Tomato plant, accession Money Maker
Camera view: horizontal (90 deg, fisheye); turntable rotation: 90 degrees
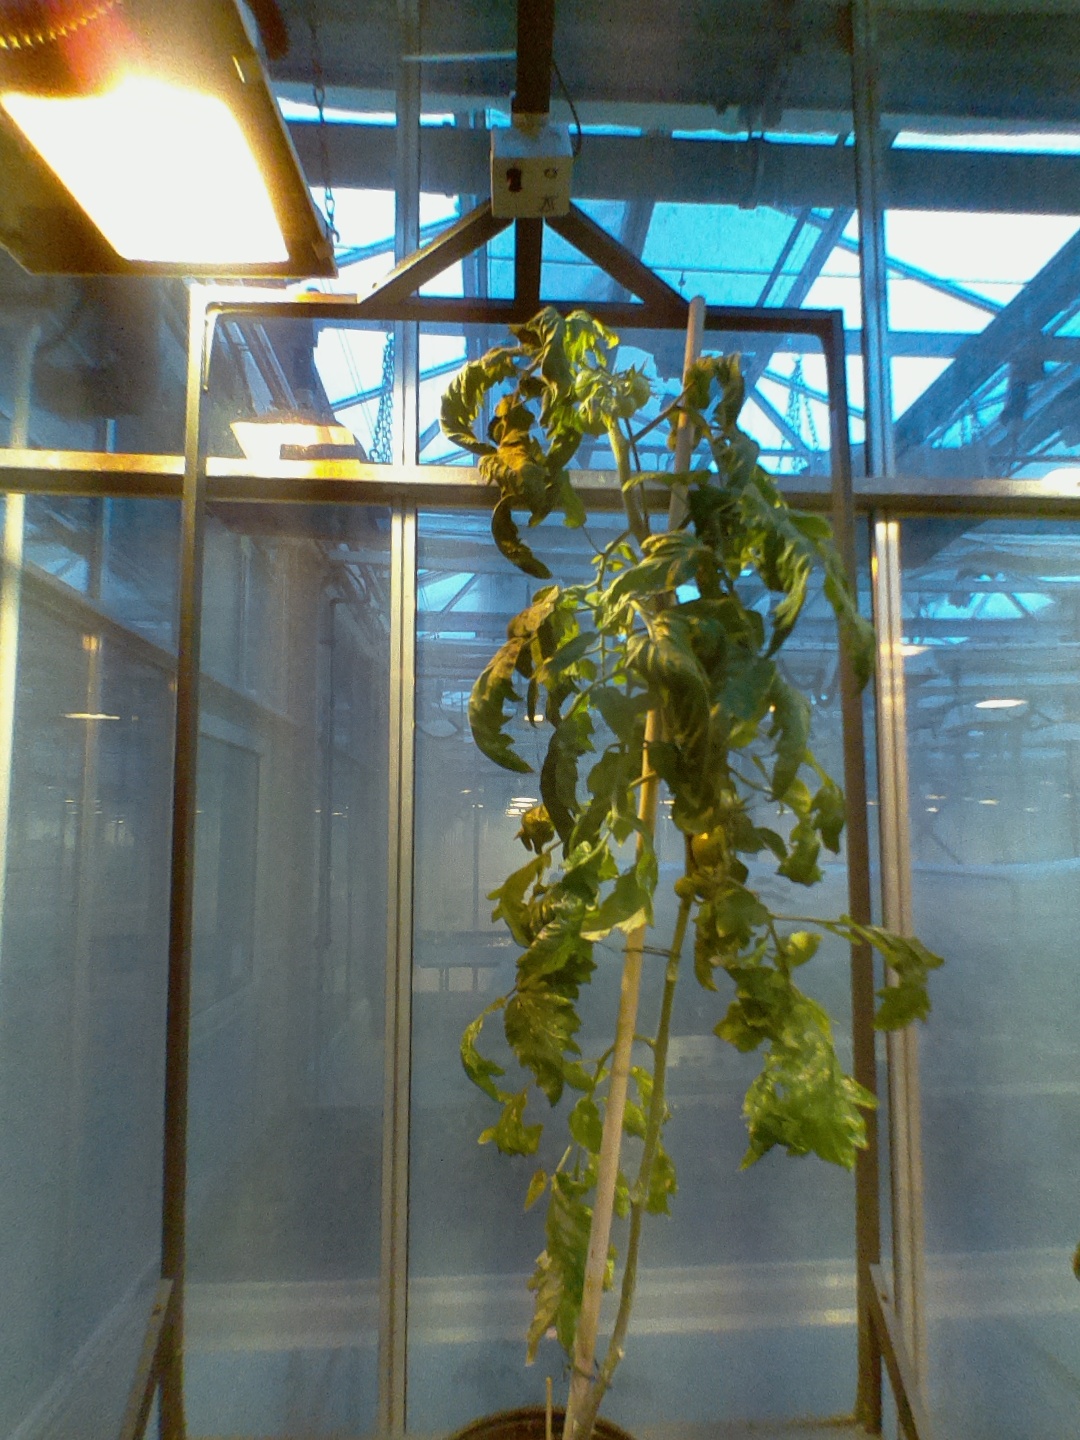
BBCH growth stage 75: 50%-60% of final fruit size